Leibniz-Institut für Festkörper- und Werkstoffforschung

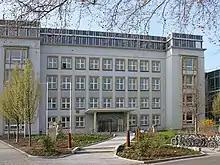
Leibniz Institute

The Leibniz Institute for Solid State and Materials Research in Dresden (German: Leibniz-Institut für Festkörper- und Werkstoffforschung Dresden) – in short IFW Dresden – Germany, is a non-university research institute and a member of the Gottfried Wilhelm Leibniz Scientific Community. It is concerned with modern materials science and combines explorative research in physics, chemistry and materials science with technological development of new materials and products.